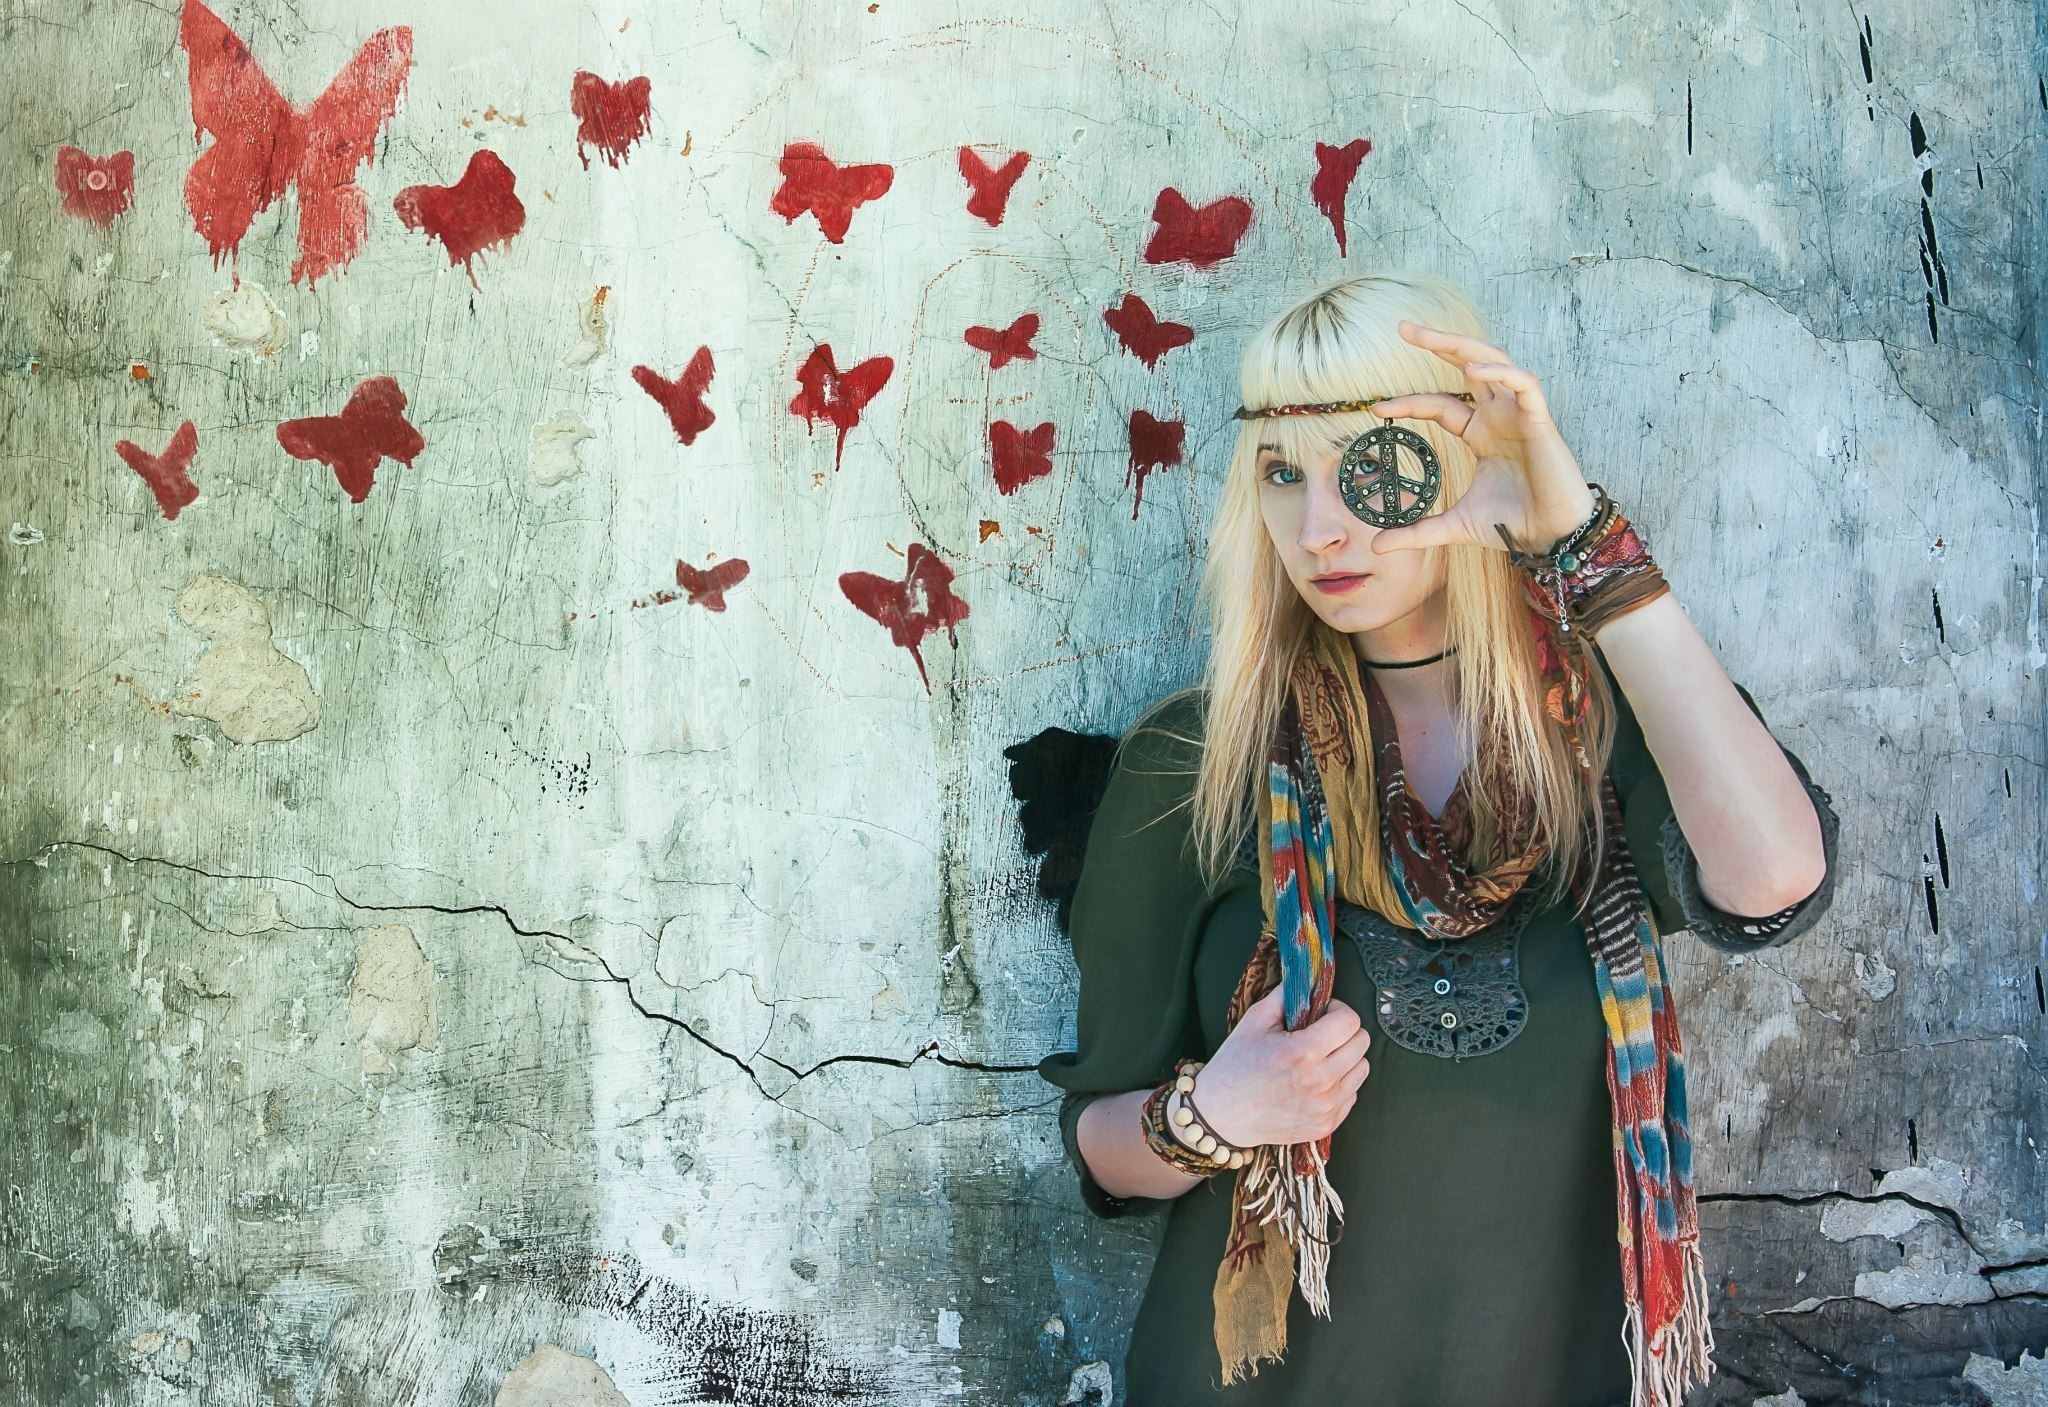
girl, retro, love, pattern, portrait, spring, red, youth, symbol, color, peace, fashion, painting, flowers, colour, art, fun, dress, happy, happiness, beauty, hippie, 60s, hippy, butterflys